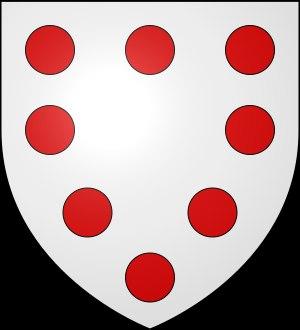
La liste des meubles héraldiques se compose de trois sortes de meubles :